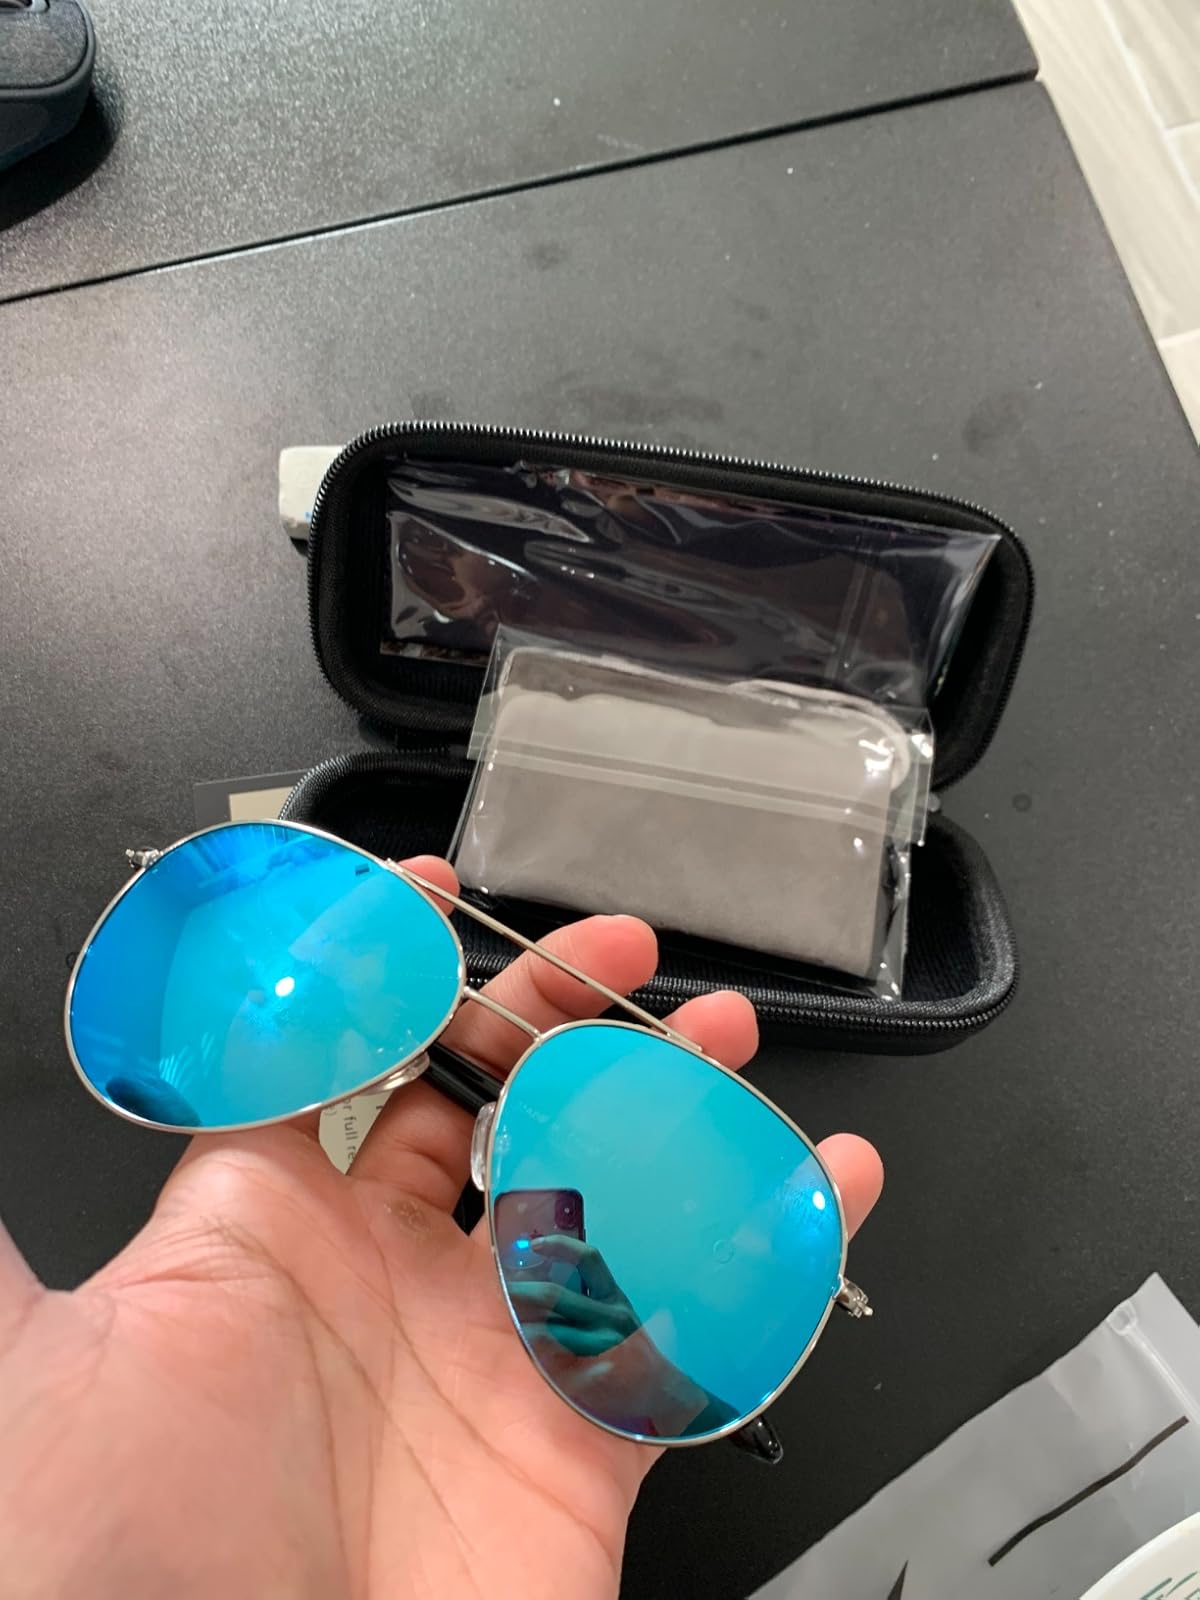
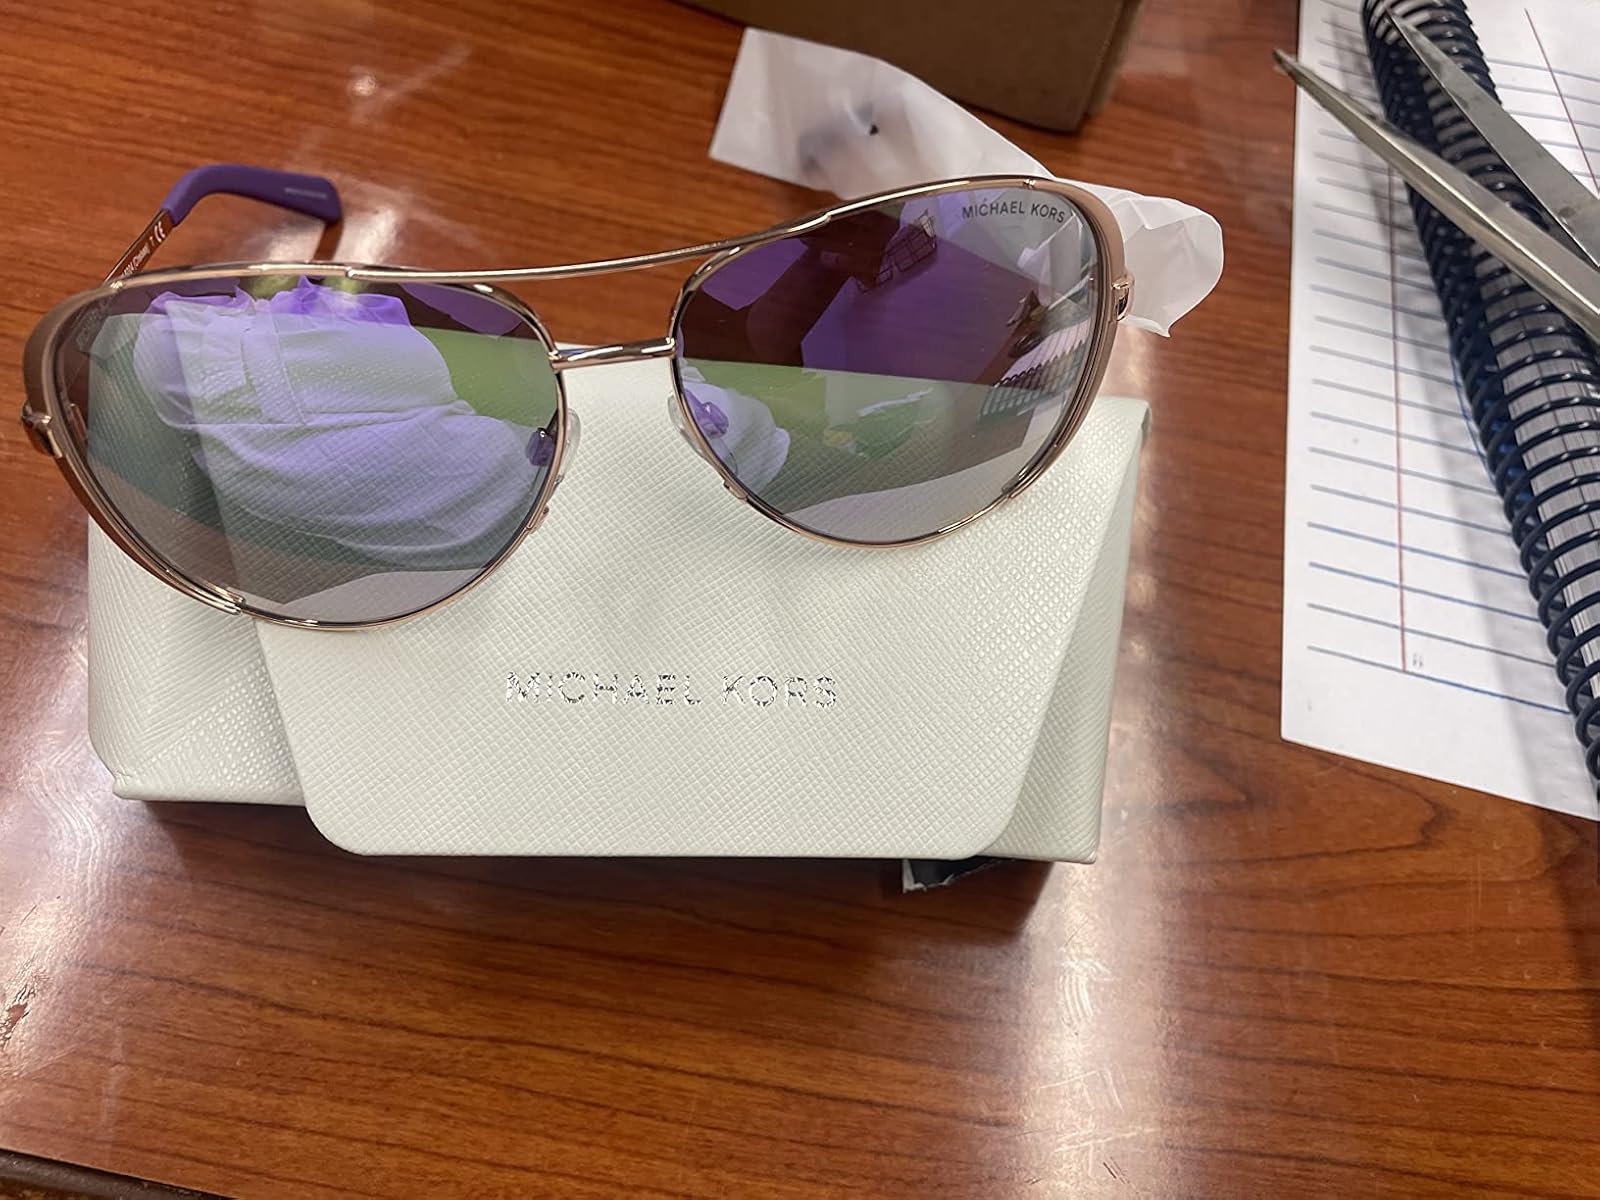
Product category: accessories_sunglasses
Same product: no